Healthcare rationing in the United States

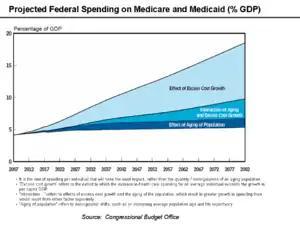
Medicare and Medicaid Spending as a percentage of GDP

The Congressional Budget Office reported in June 2008: In other words, all other federal spending categories (such as Social Security, defense, education, and transportation) would require borrowing to be funded, which is not feasible.